A Winter in Majorca

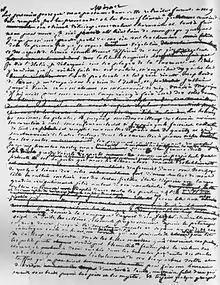
Manuscript page of the novel.

A Winter in Majorca (whose original title in French is Un hiver à Majorque) is an autobiographical travelogue written by George Sand, at the time in a relationship with Frédéric Chopin. Although published in 1842, it appeared for the first time in 1841 in the "Revue des deux Mondes".